Lukoil

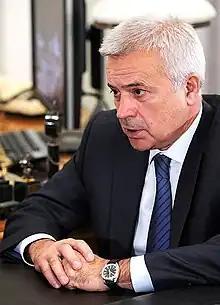
Vagit Alekperov, CEO and founder of Lukoil

"Langepas, Uray, and Kogalym" oil (Lukoil) was established by the Soviet Union Council of Ministers Decree No. 18 on November 25, 1991, as a state-owned enterprise. In the new company, three oil production companies, Langepasneftegaz, Uraineftegaz, and Kogalymneftegaz, processing company Permnefteorgsintez, and the Volgograd and Novosibirsk refineries, were merged (the latter soon came under the control of the authorities of Bashkortostan).